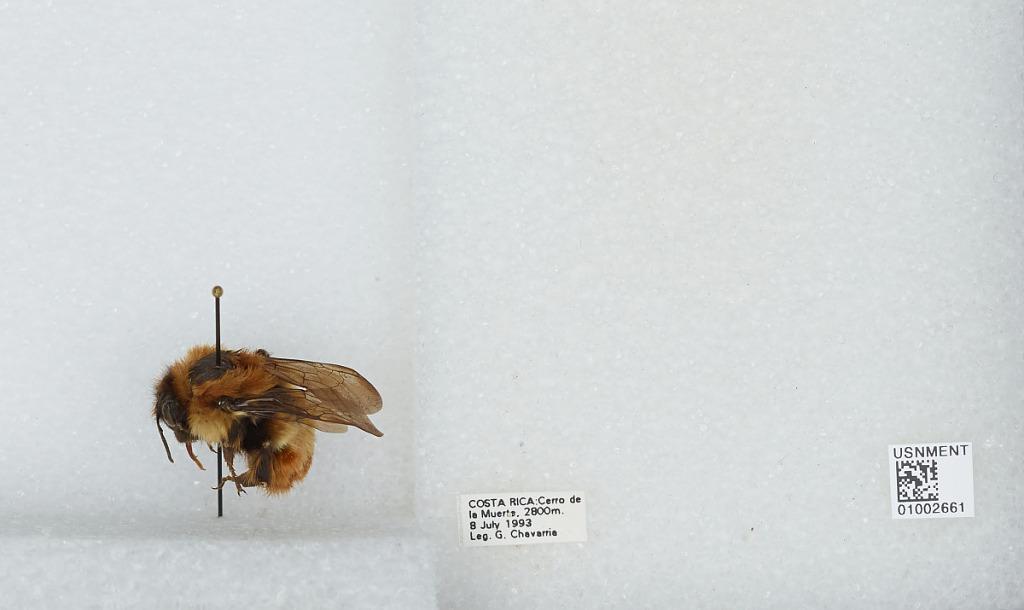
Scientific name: Bombus (Pyrobombus) ephippiatus (Say)
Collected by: G. Chavarria
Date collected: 1993-7-8
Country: Costa Rica
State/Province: San Jose
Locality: Cerro de la Muerte
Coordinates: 9.5583, -83.7239